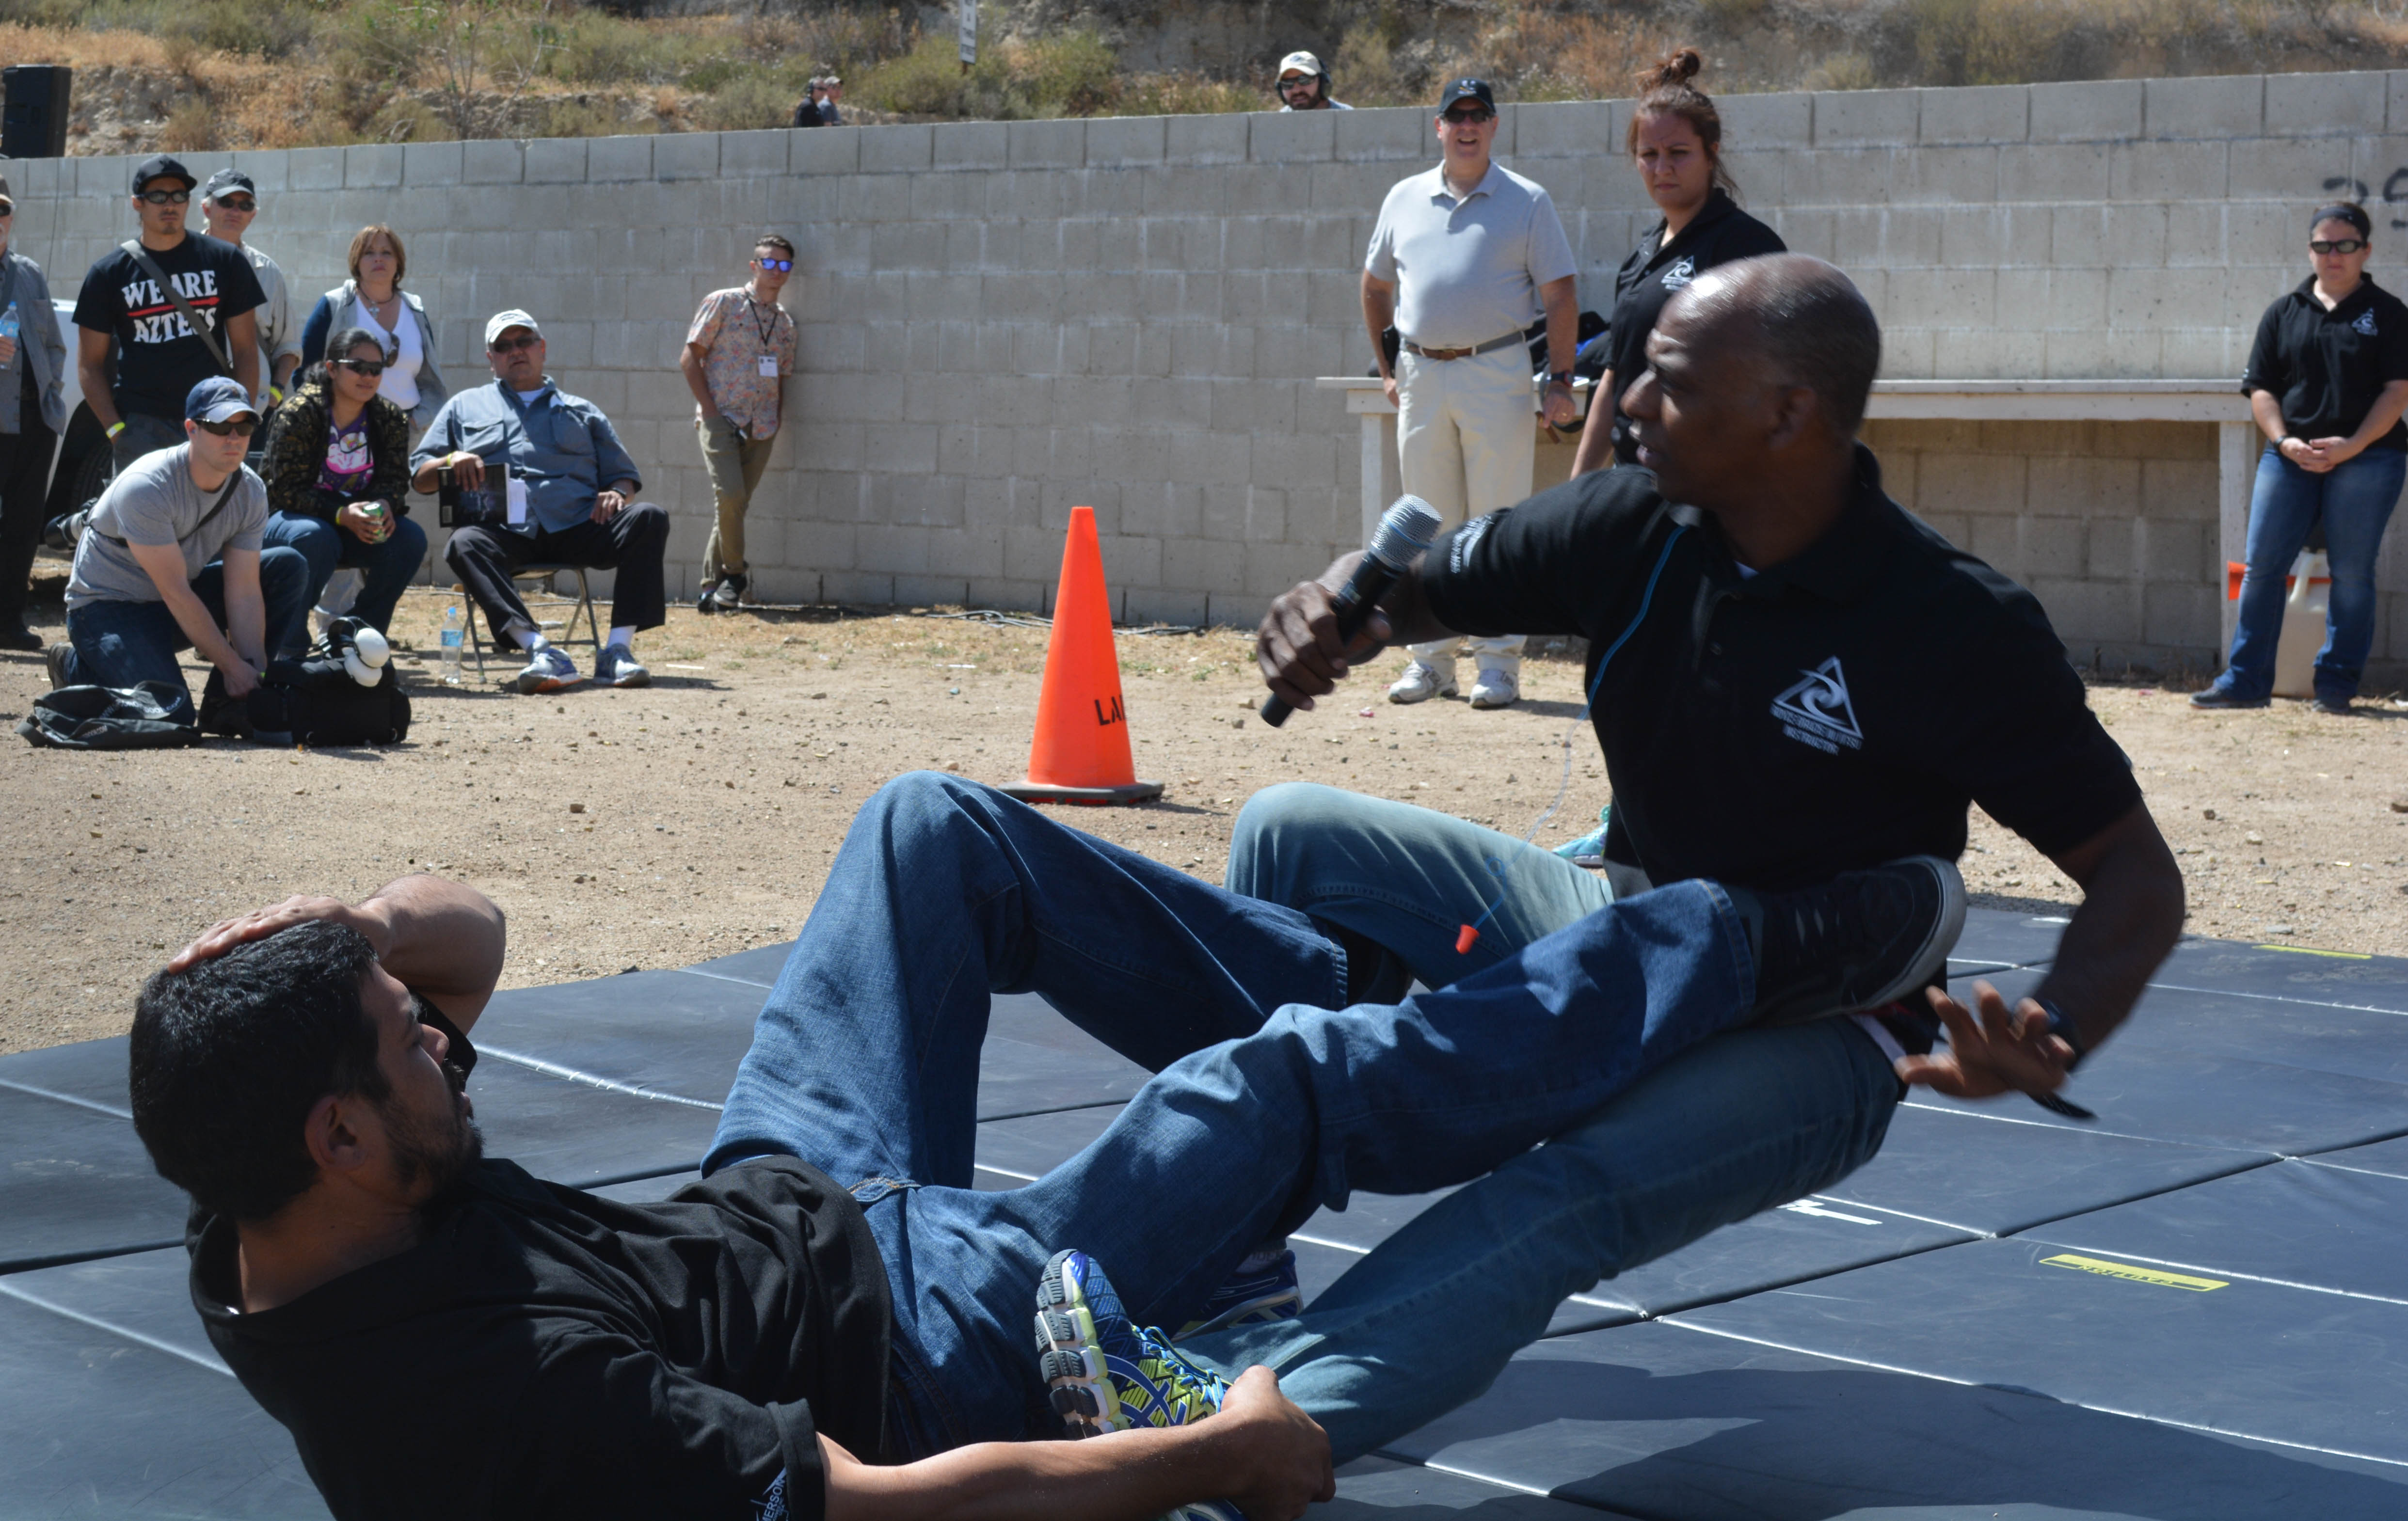
physical fitness